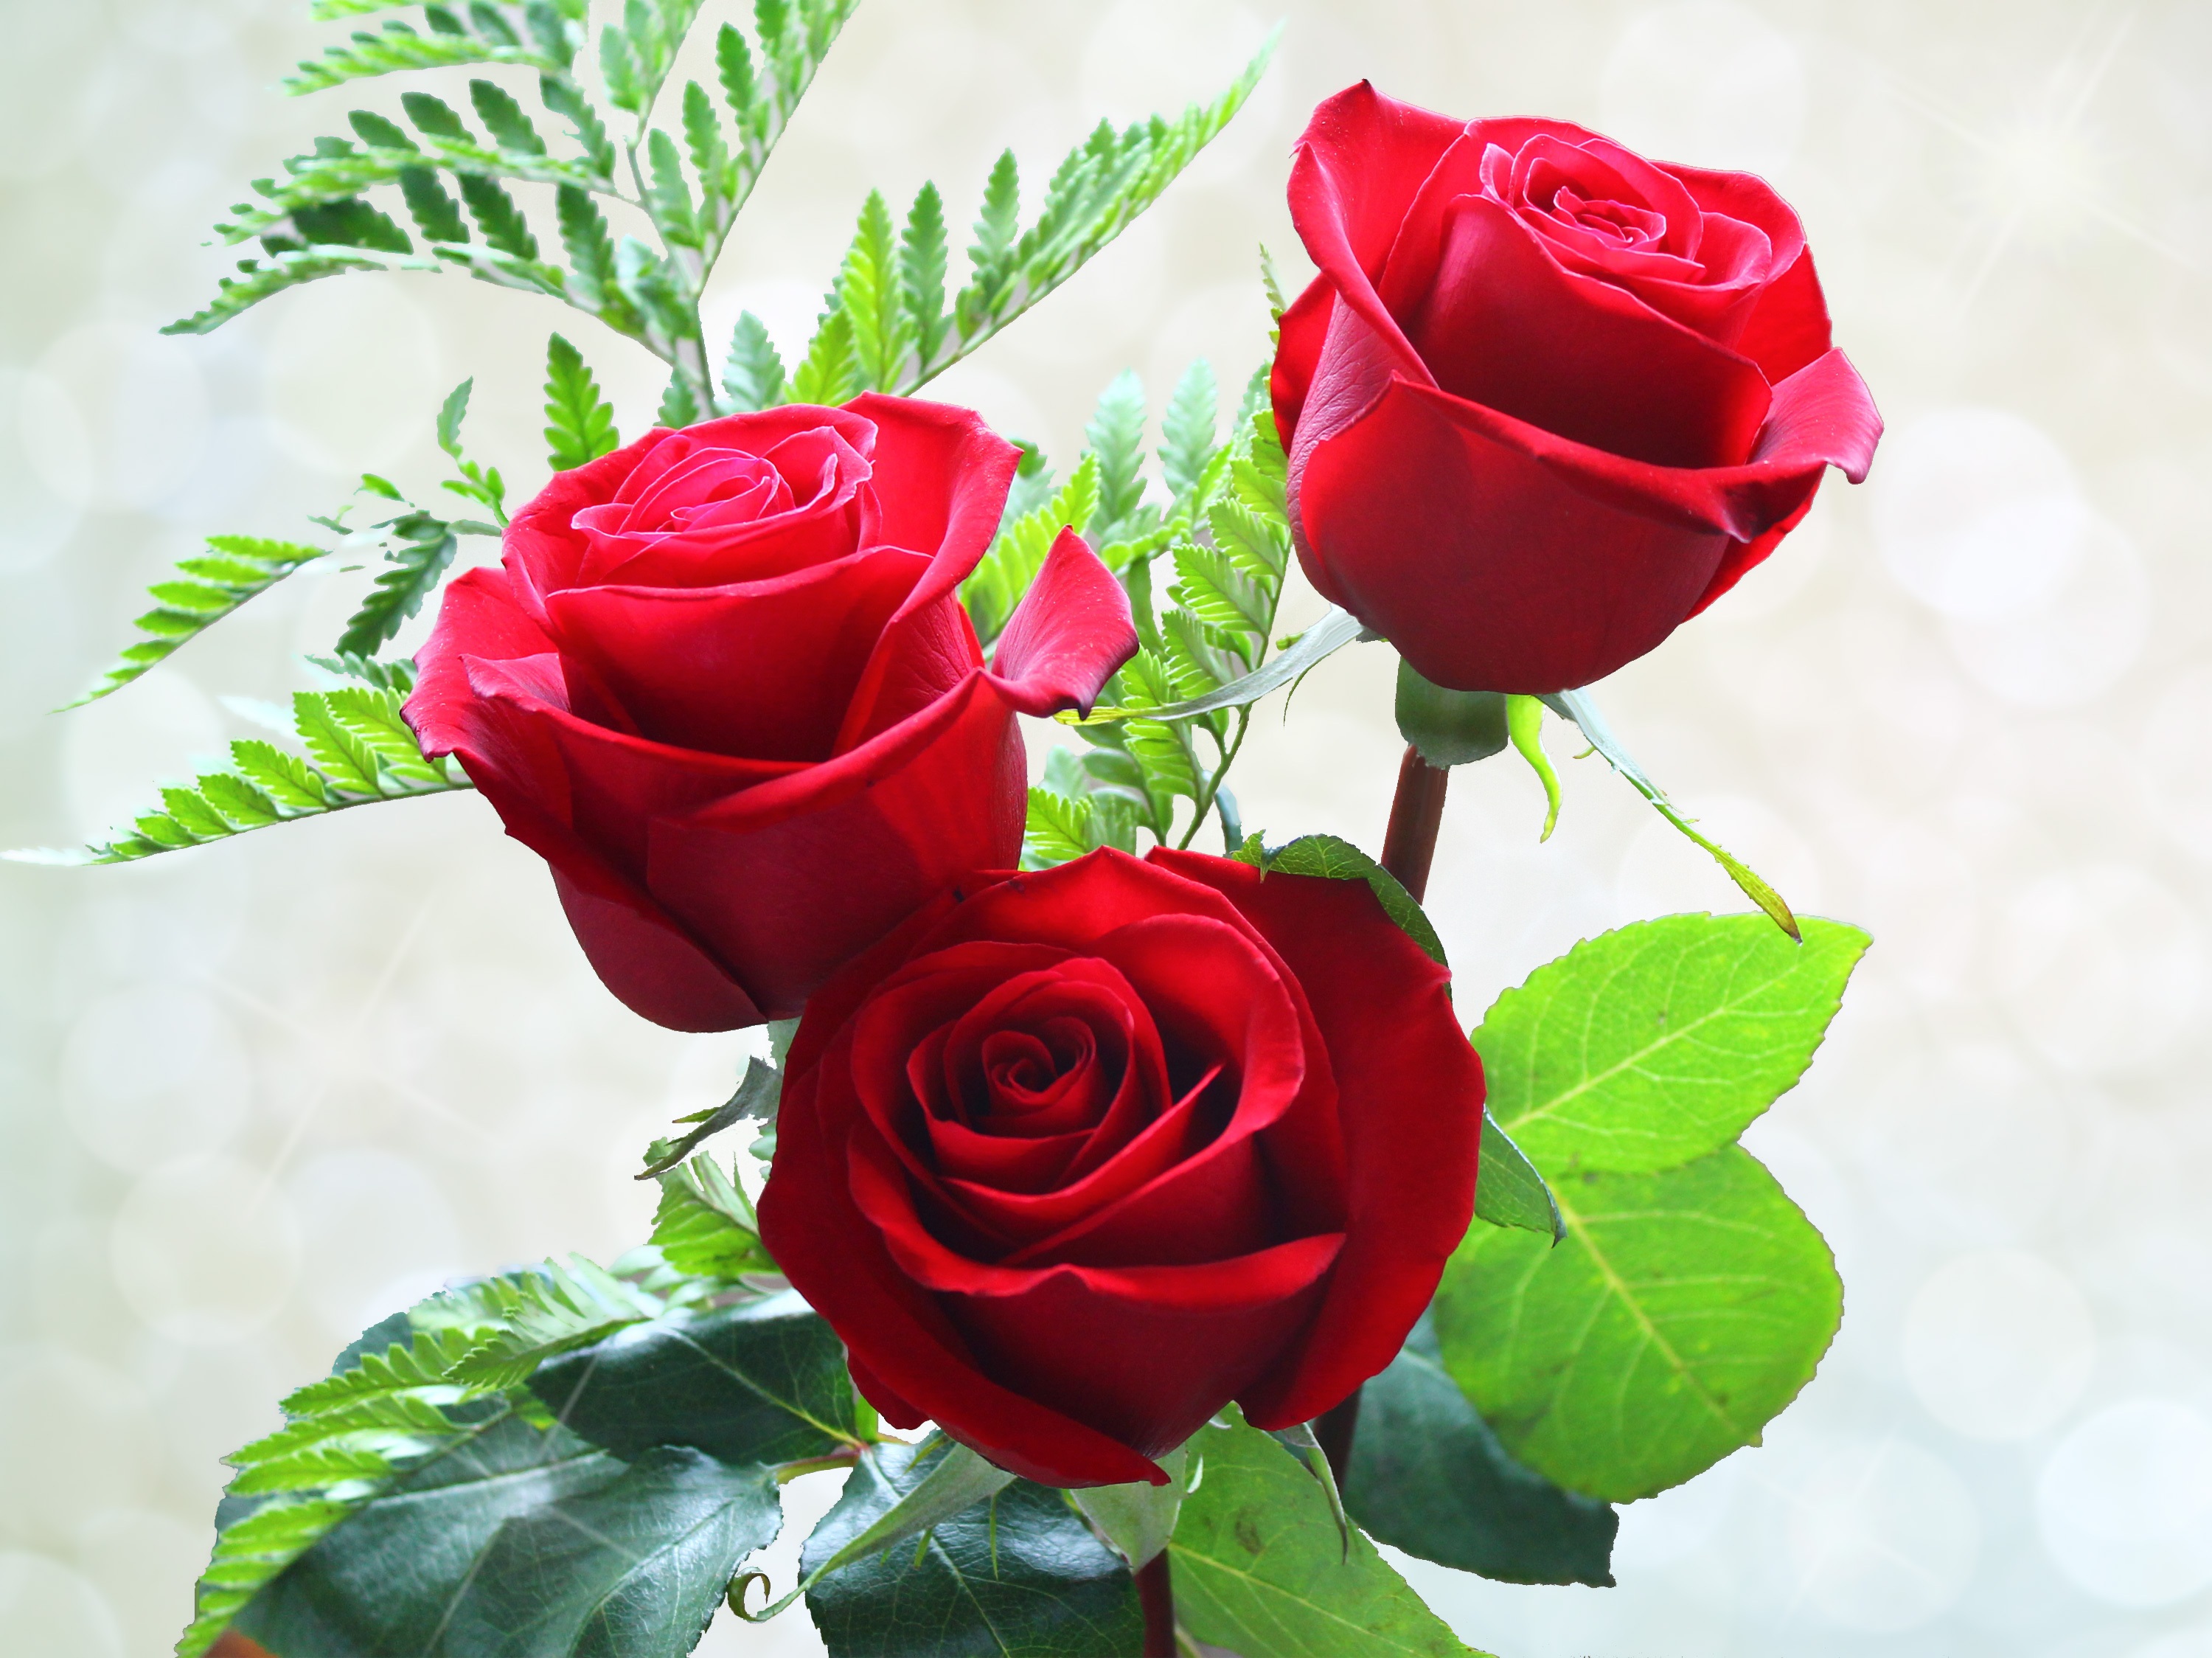
nature, plant, flower, petal, rose, red, pink, flora, flowers, roses, floristry, floribunda, valentine's day, flowering plant, garden roses, rose family, flower bouquet, cut flowers, floral design, flowers in pots, land plant, rosa centifolia, rose order, flower arranging, rou